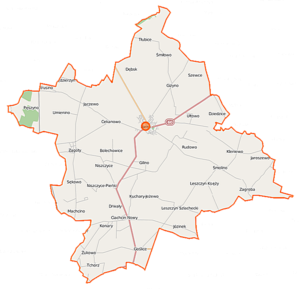
Bielsk est une gmina rurale de la powiat de Płock, dans la Voïvodie de Mazovie, dans le centre-est de la Pologne.